Aji, Kagawa

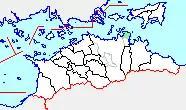
Aji in Kagawa Prefecture

Local attractions include the coastal Shirobana Park, which has featured unique stone sculptures with a view of the Seto Inland Sea since 1994. In 2016, the mountaintop Aji Ryuozan Park opened with its own sculpture forest and square, as well as an observation deck designed by Dutch artist John Körmeling.